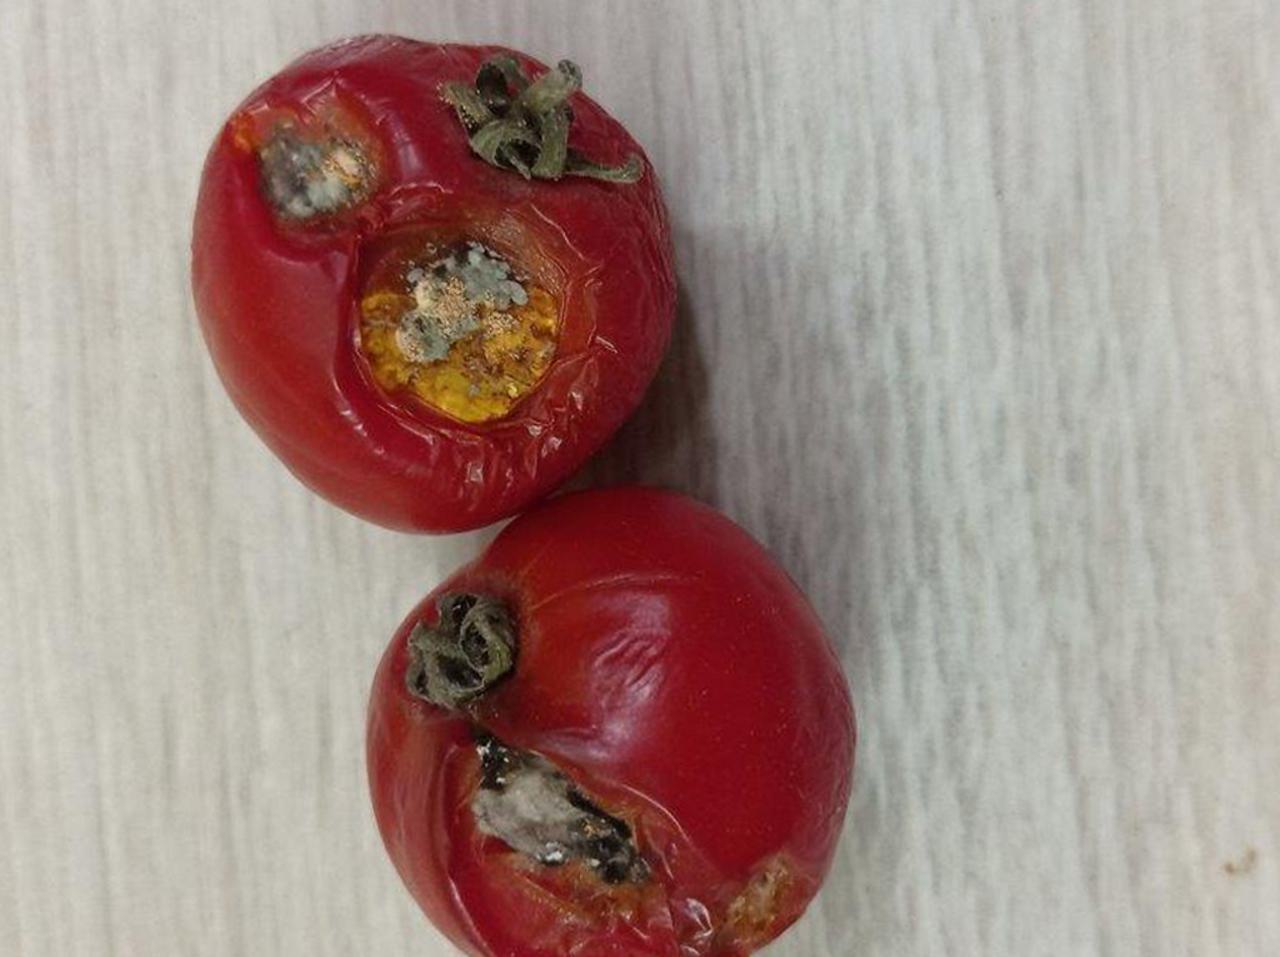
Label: Rotten